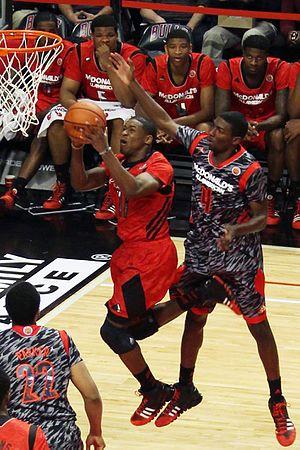
Demetrius Jackson Jr., né le 7 septembre 1994 à South Bend en Indiana, est un joueur américain de basket-ball. Il évolue au poste de meneur.